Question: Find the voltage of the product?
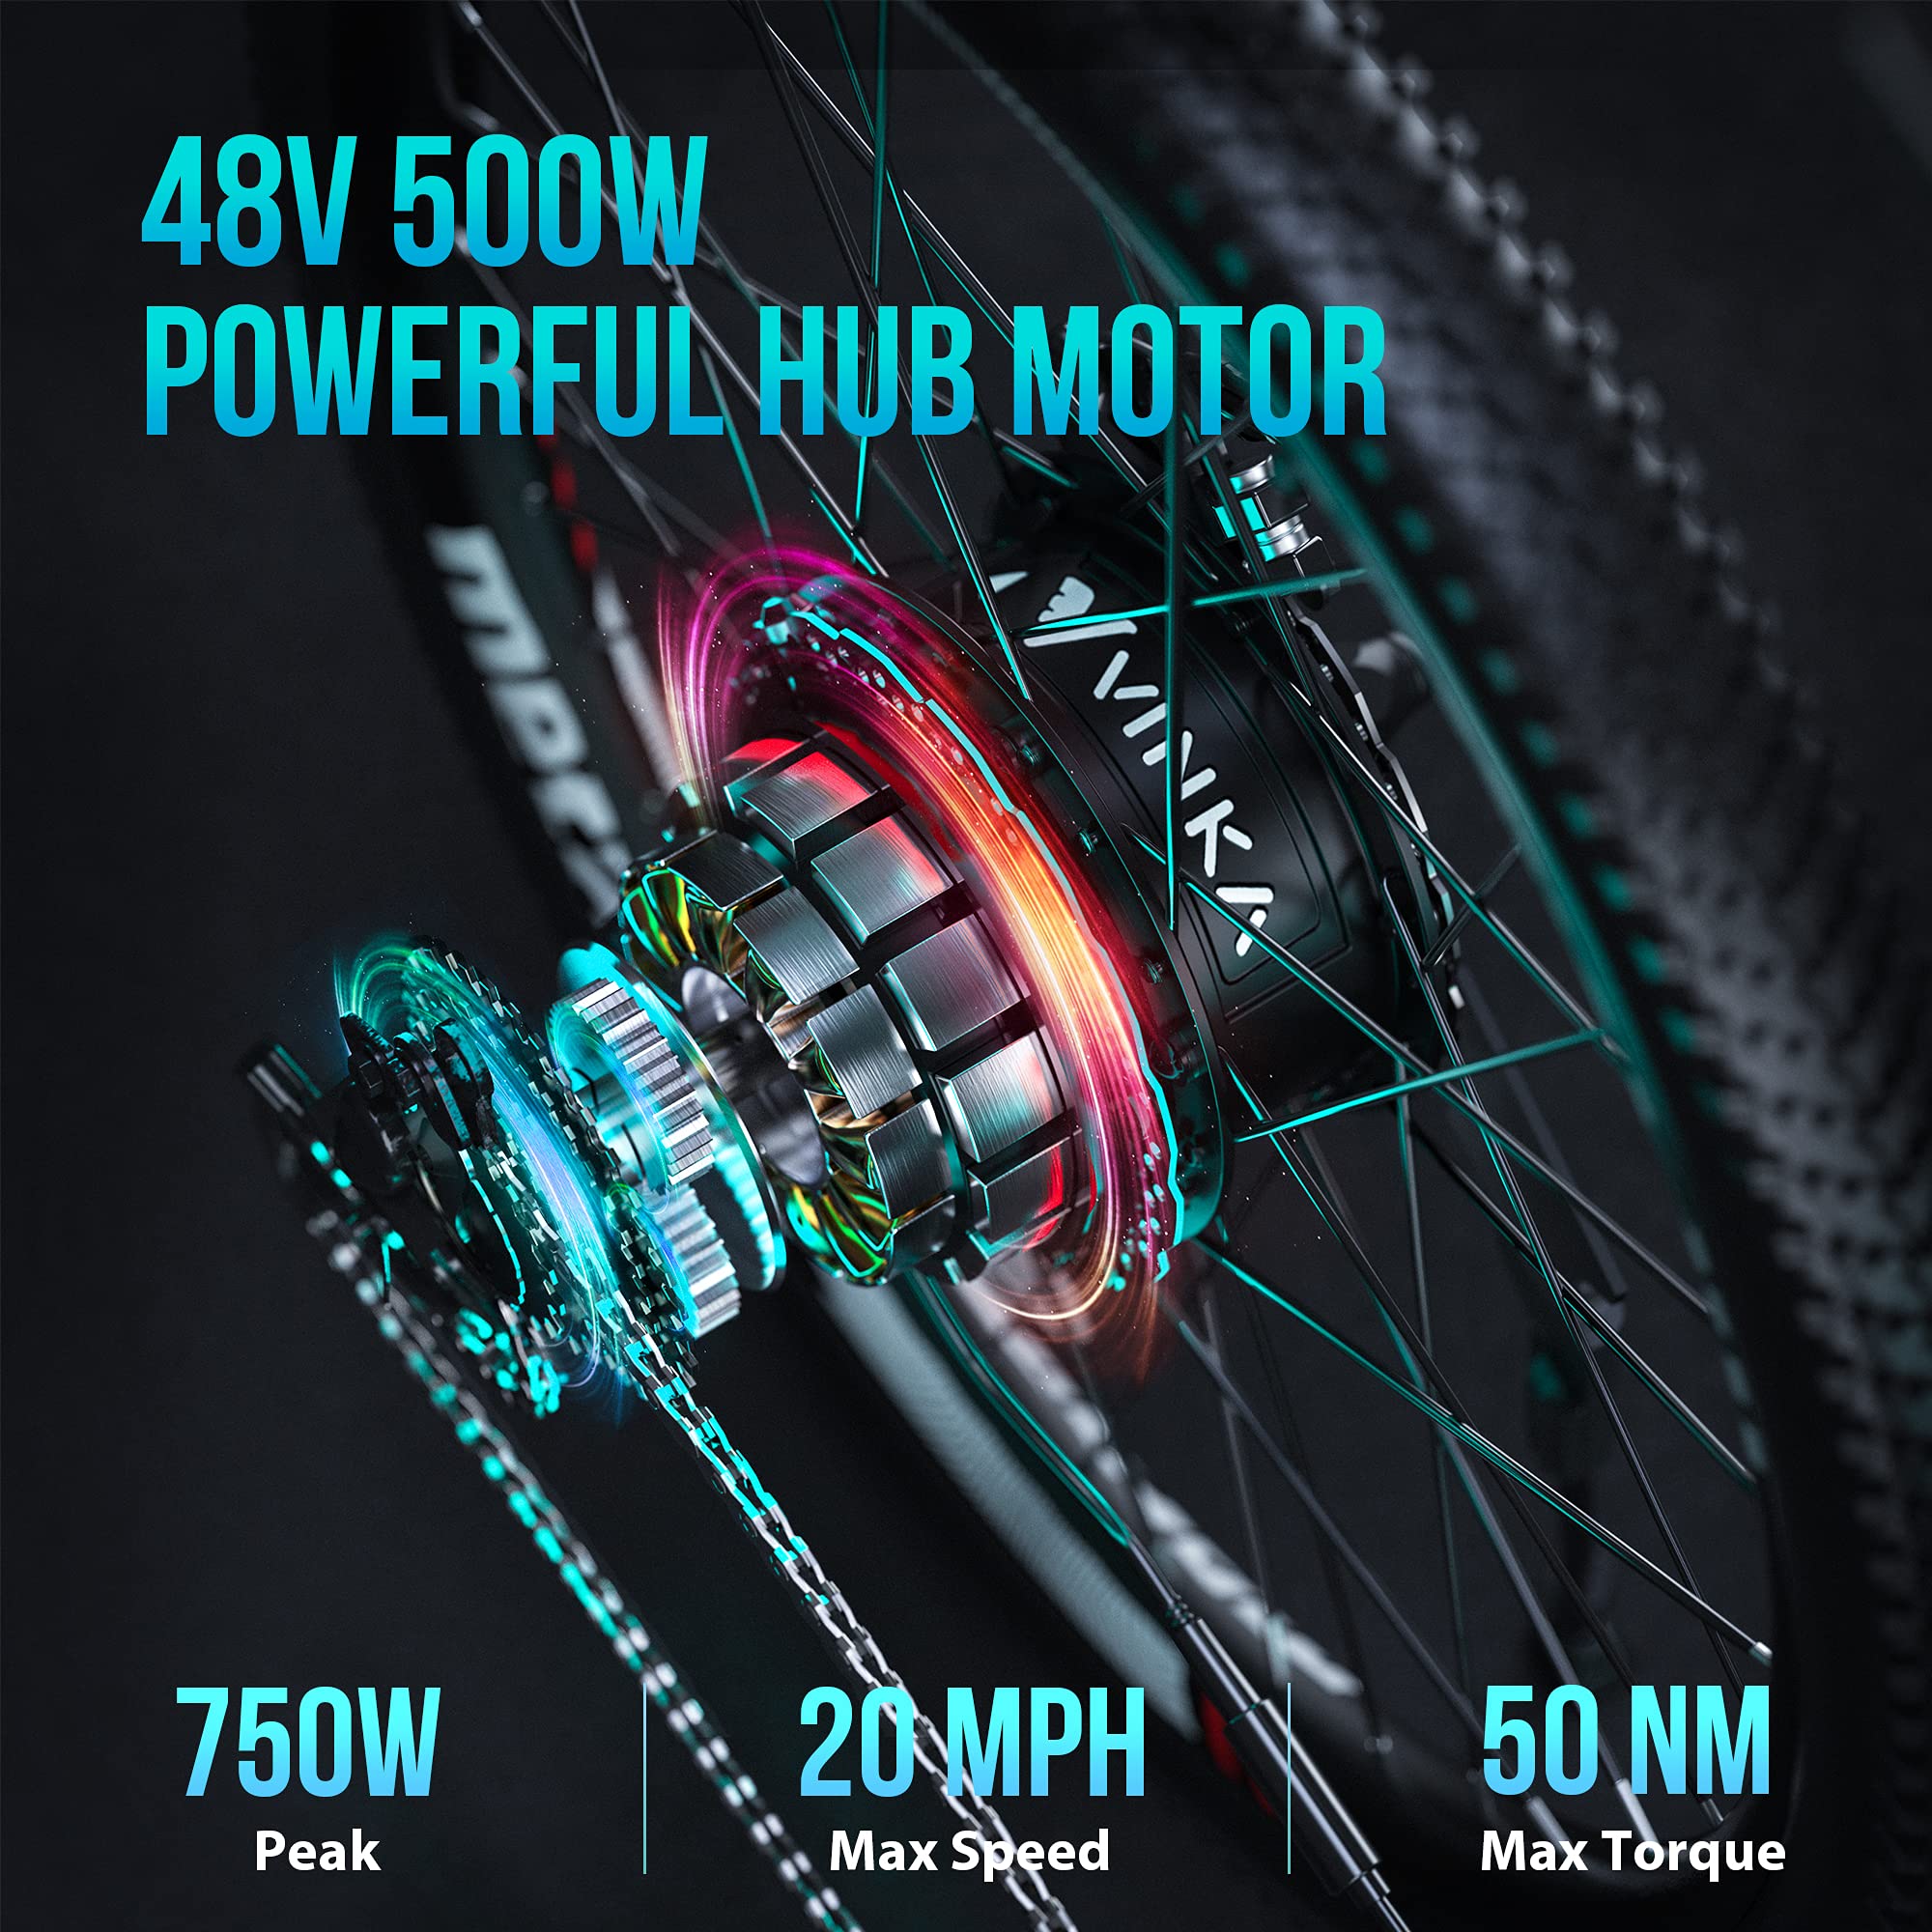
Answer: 48.0 volt